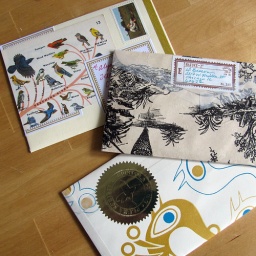
Outgoing mail with bird book cut out, washi tape, paper by Golden Hen Press and various stickers.